Wise Sons

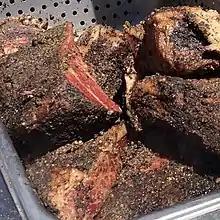
Pastrami being smoked at Wise Sons Jewish Delicatessen.

Wise Sons serves various foods from Jewish cuisine, such as pastrami, bagels, corned beef, Reuben sandwiches, and more.